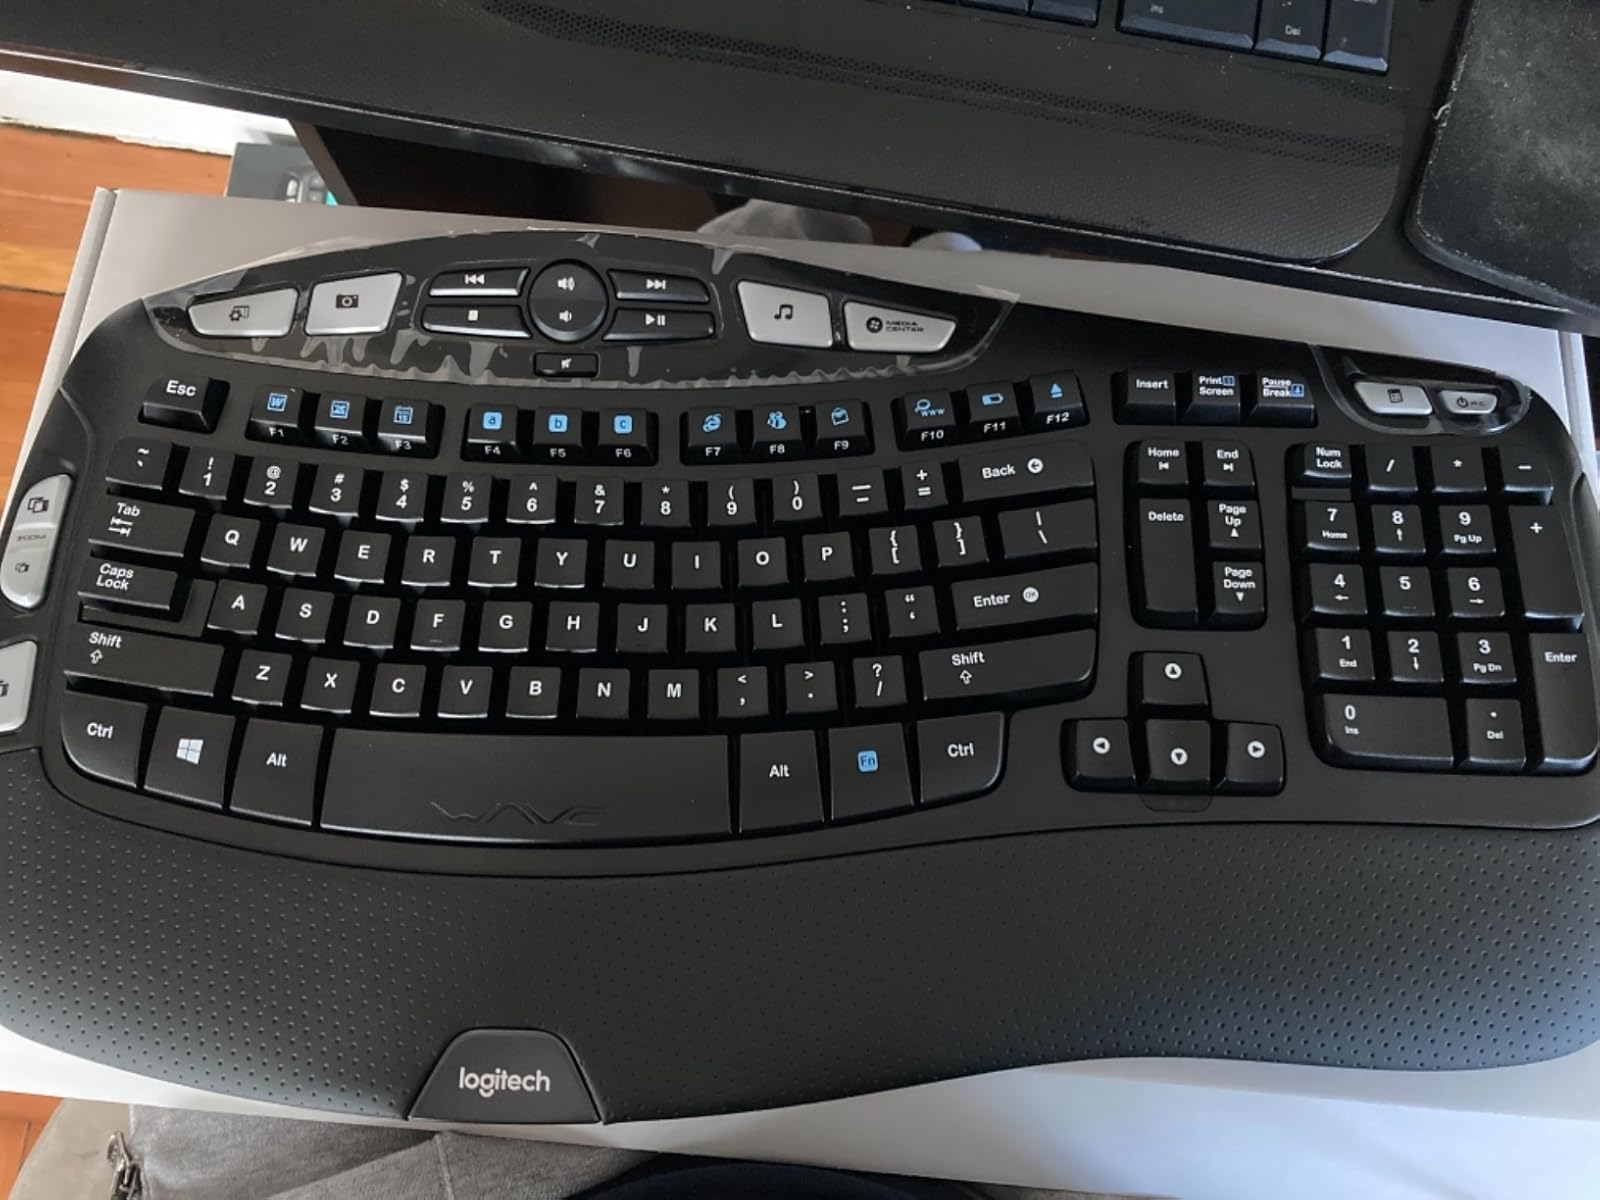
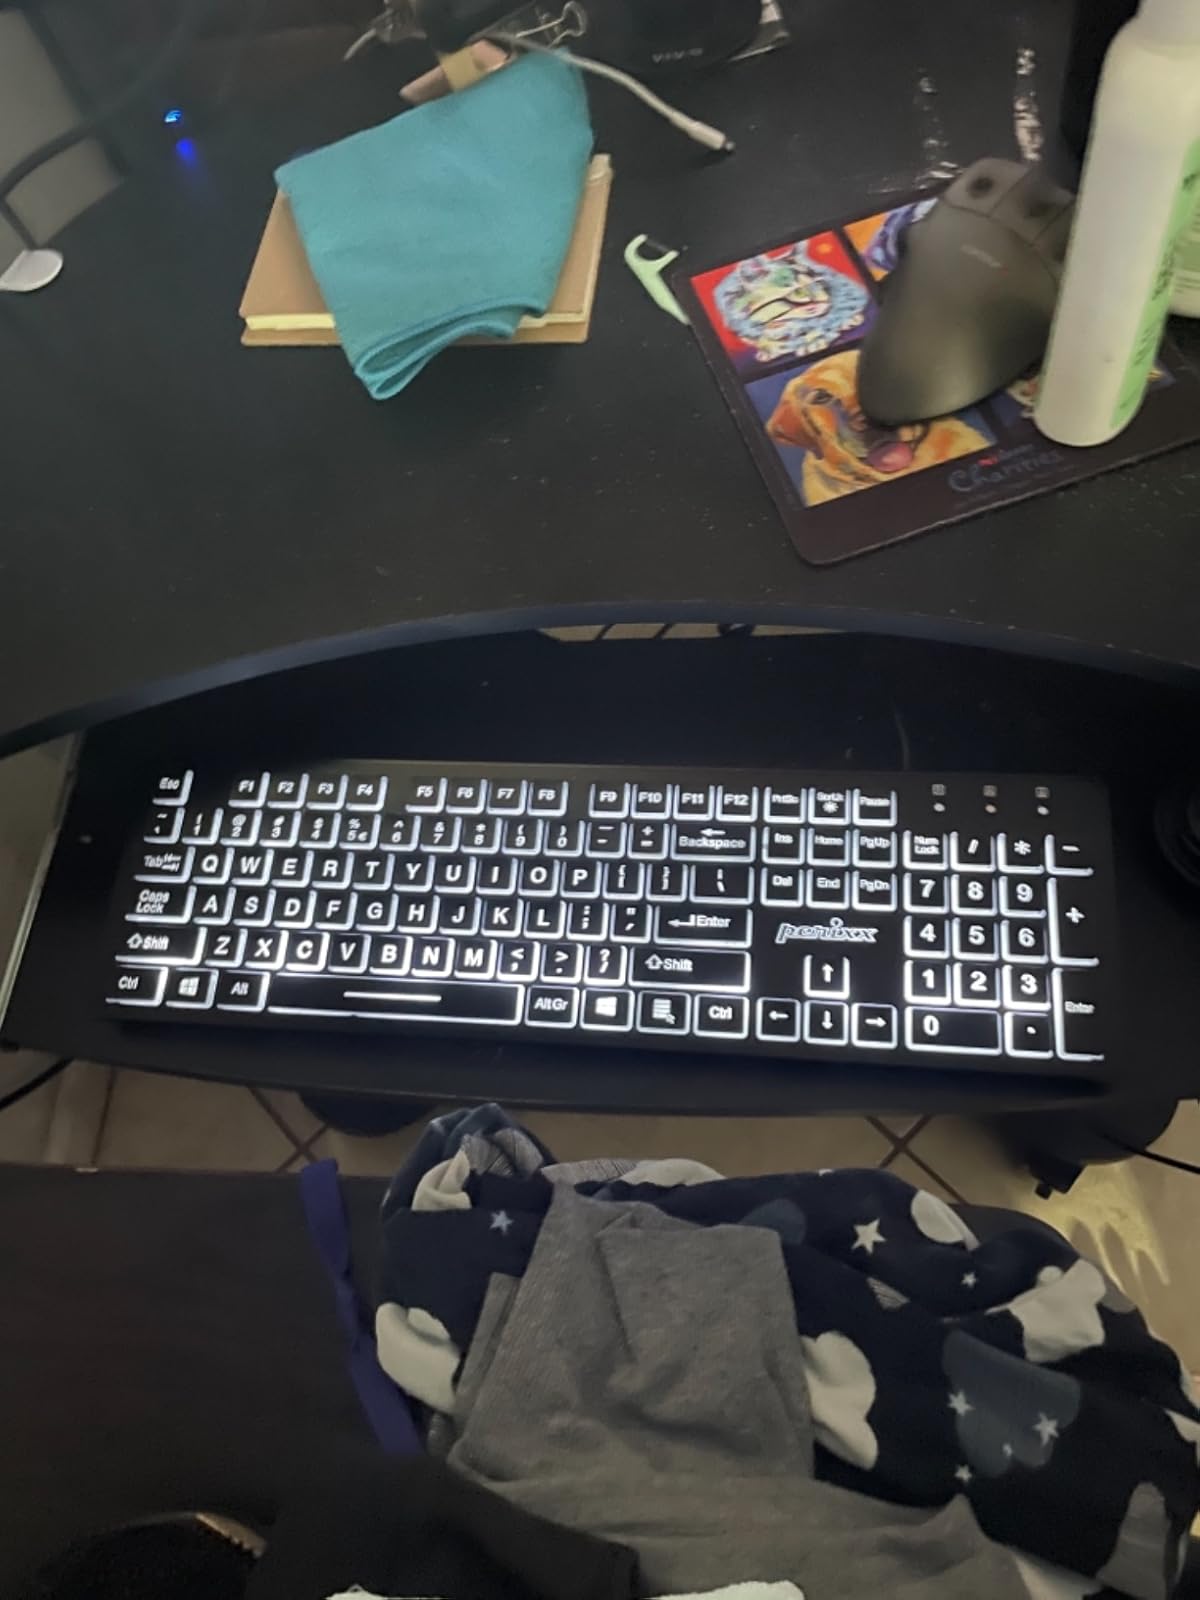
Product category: keyboard
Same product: no